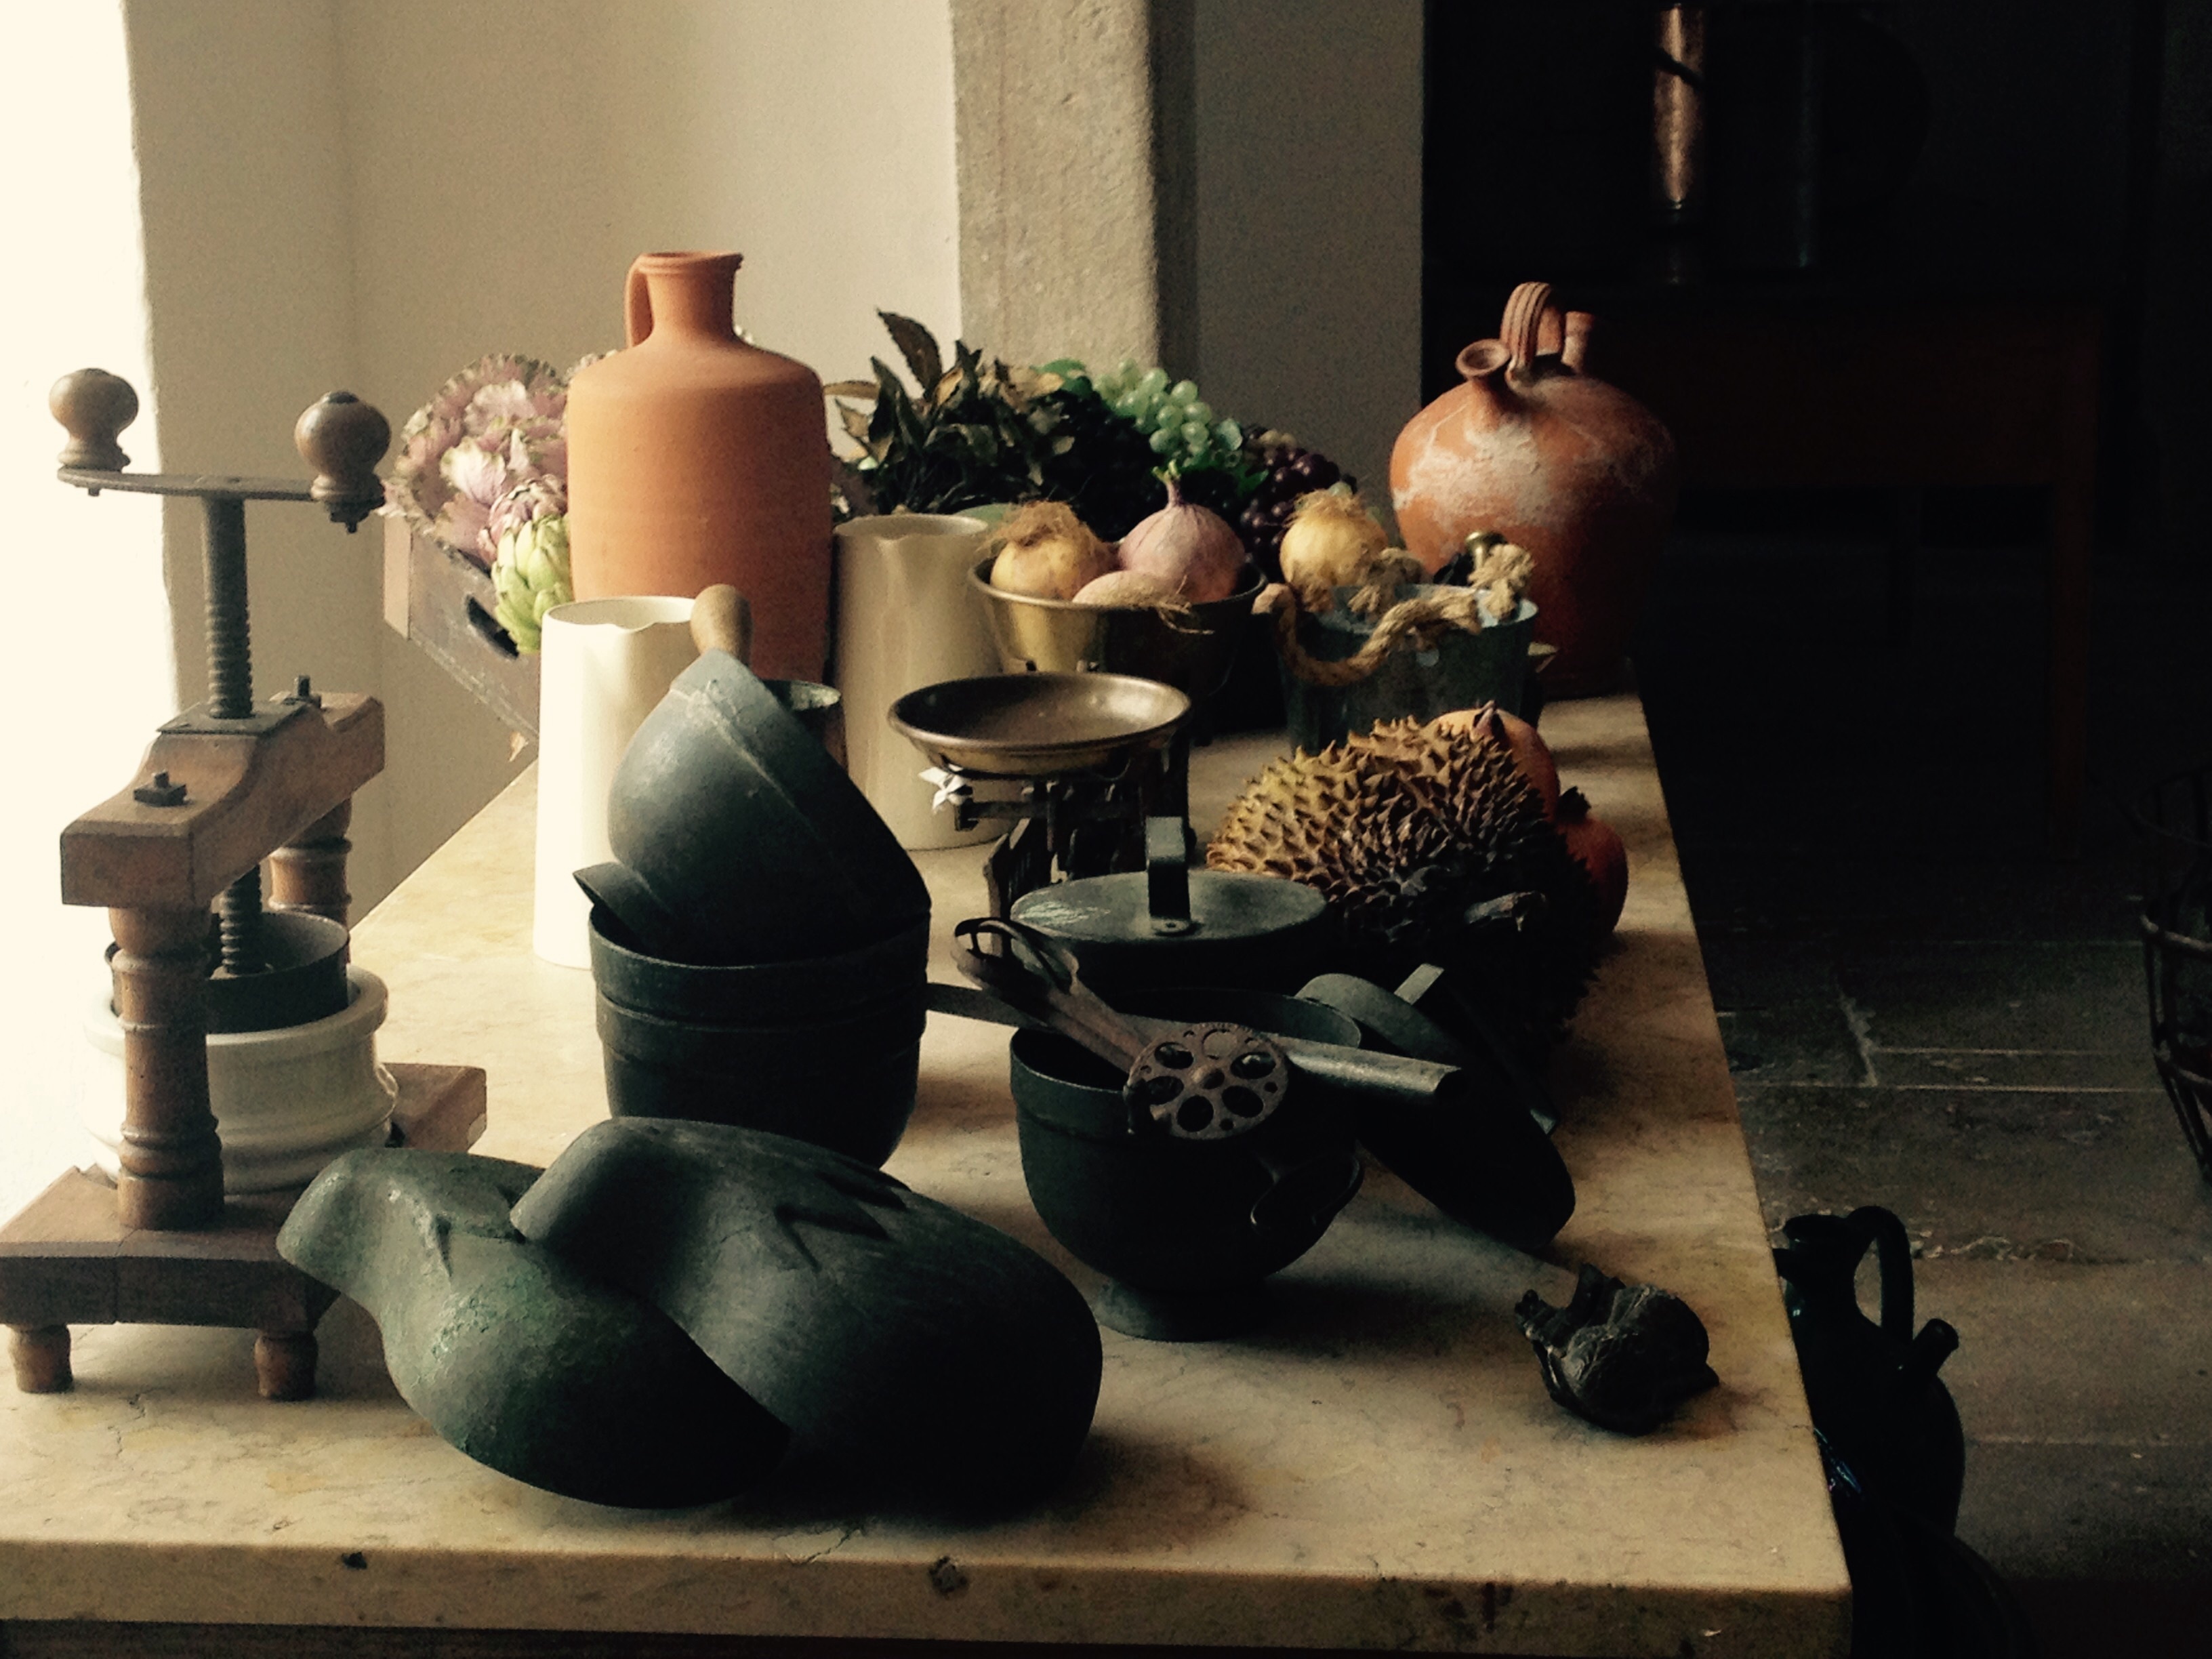
wood, kitchen, living room, furniture, lighting, tableware, cook, art, image, budget, human positions